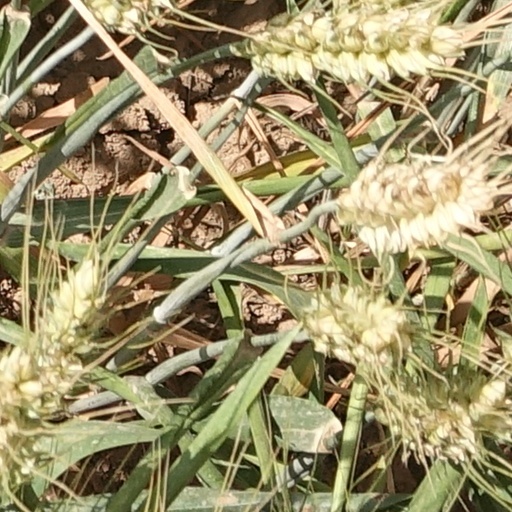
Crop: wheat